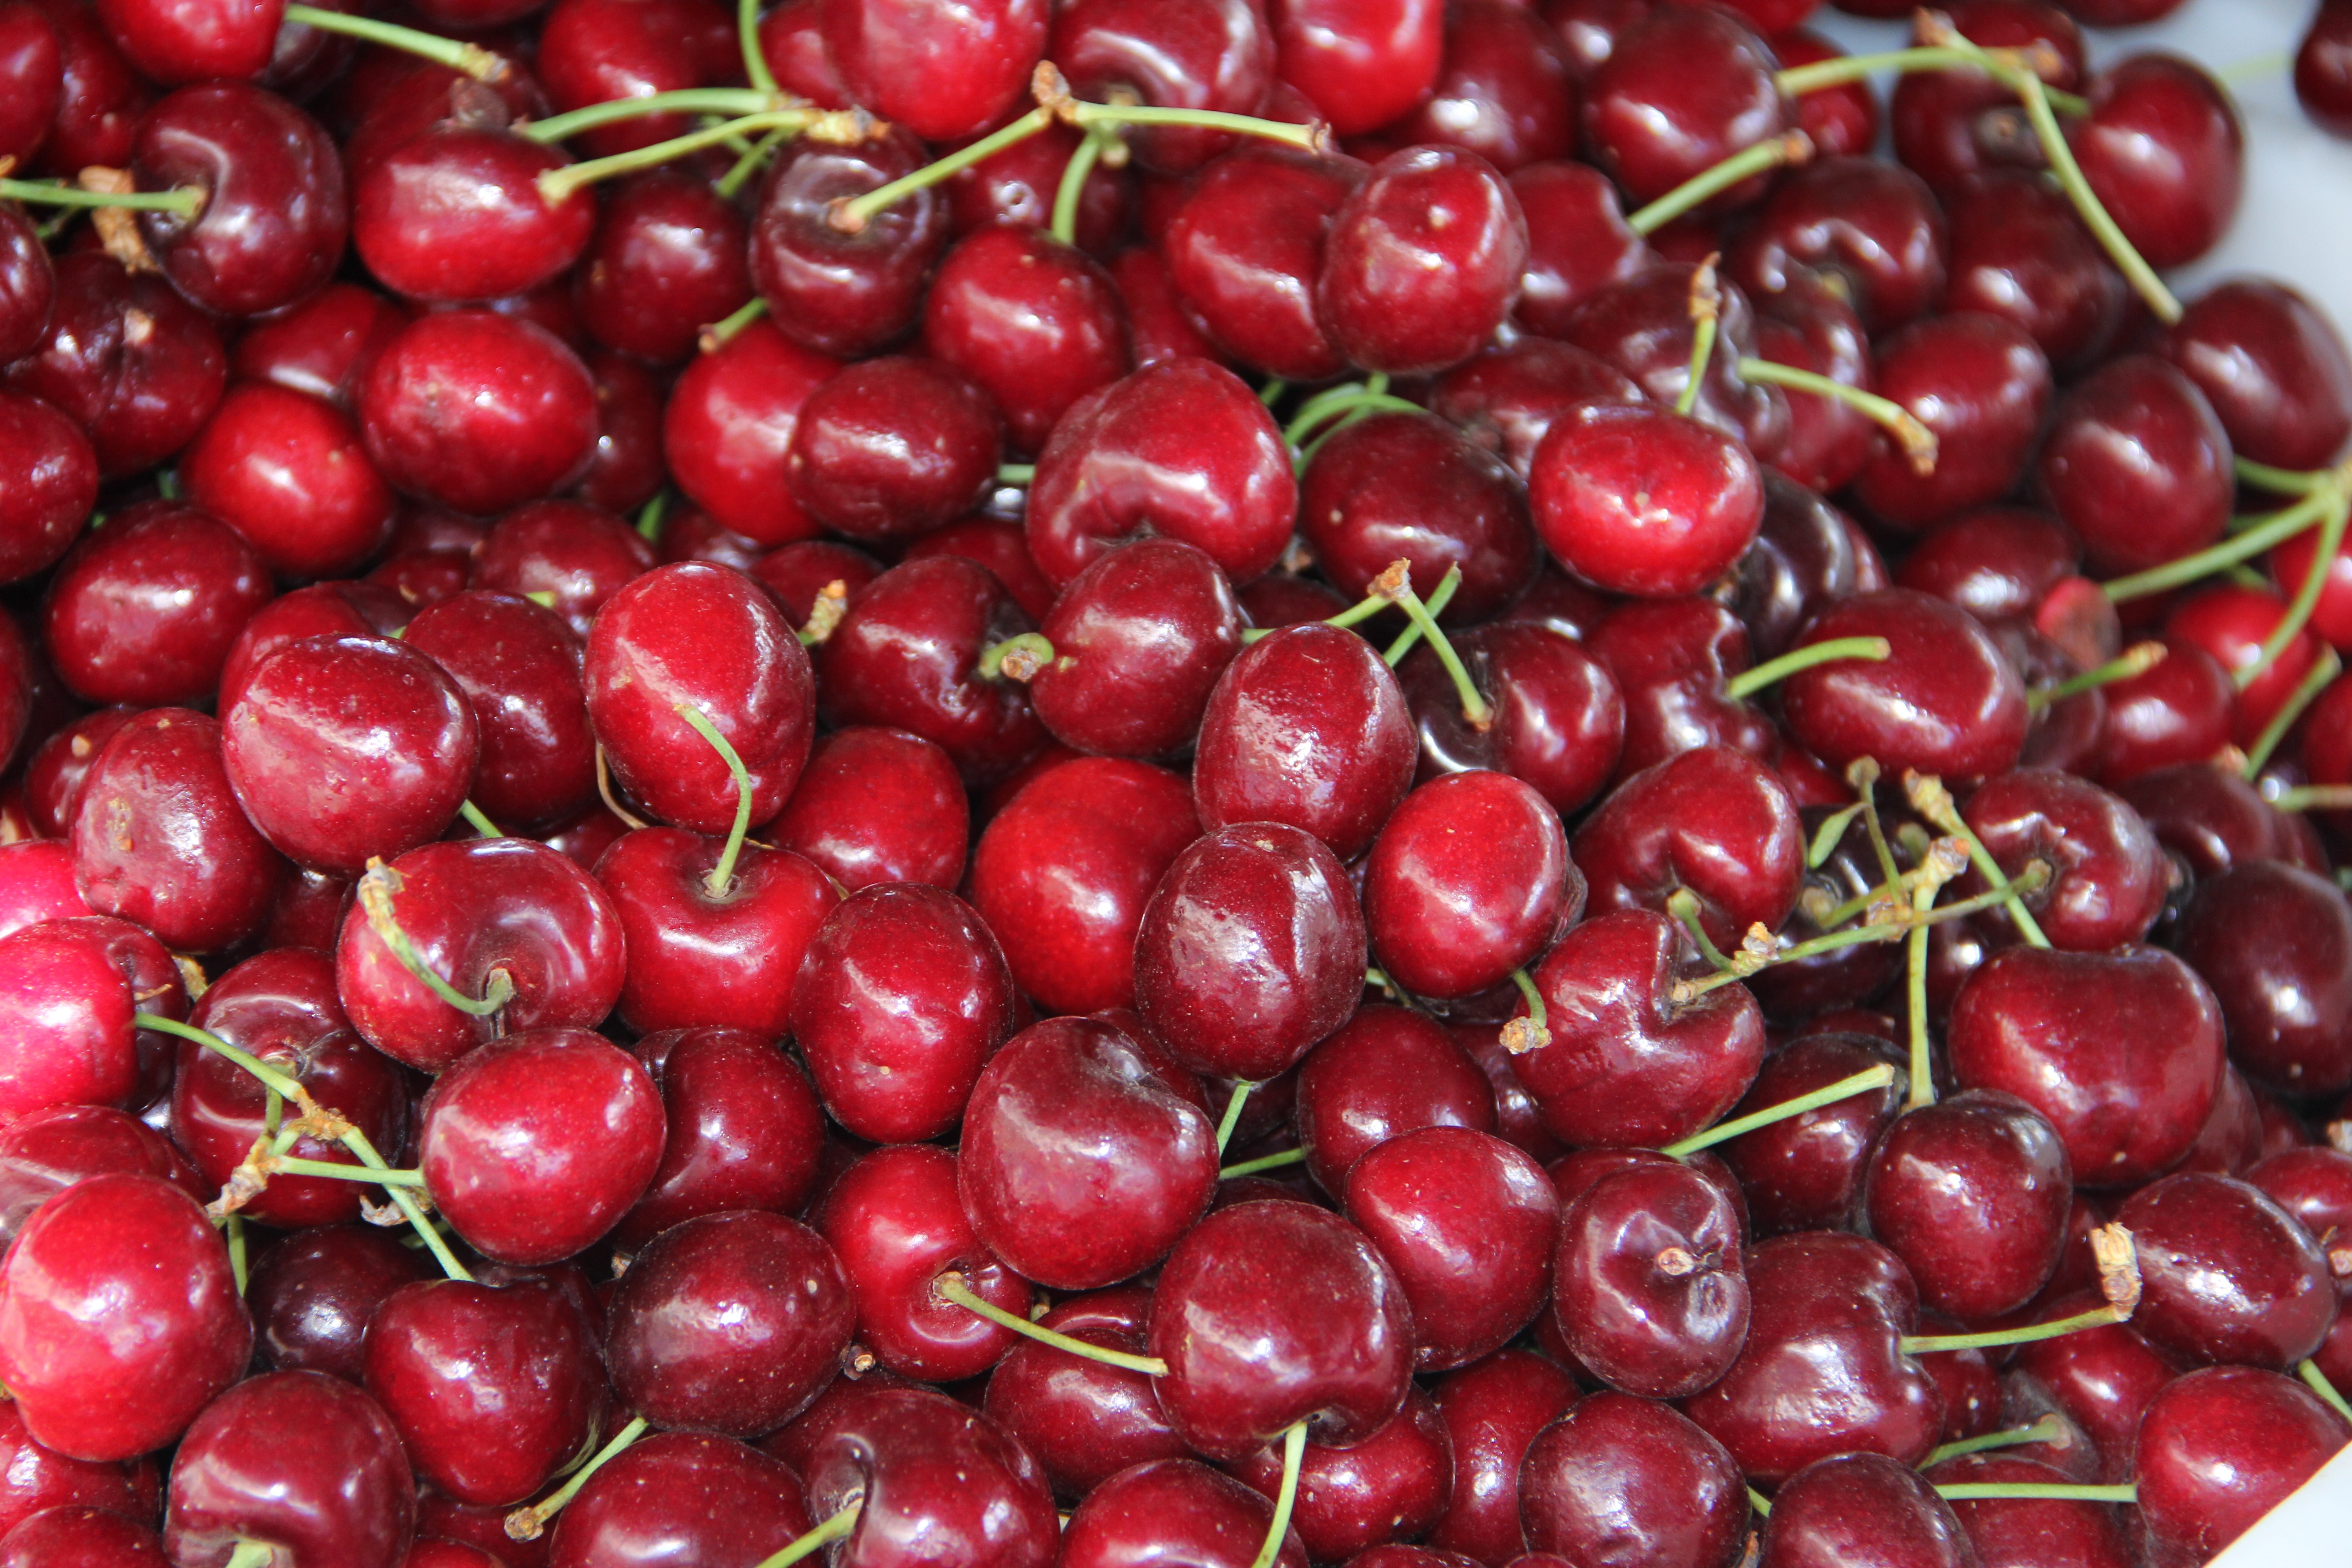
plant, fruit, berry, food, spring, produce, cranberry, fruits, cherry, cherries, flowering plant, rose family, acerola, malpighia, lingonberry, red cherries, land plant, rose order, frutti di bosco, zante currant, pink peppercorn